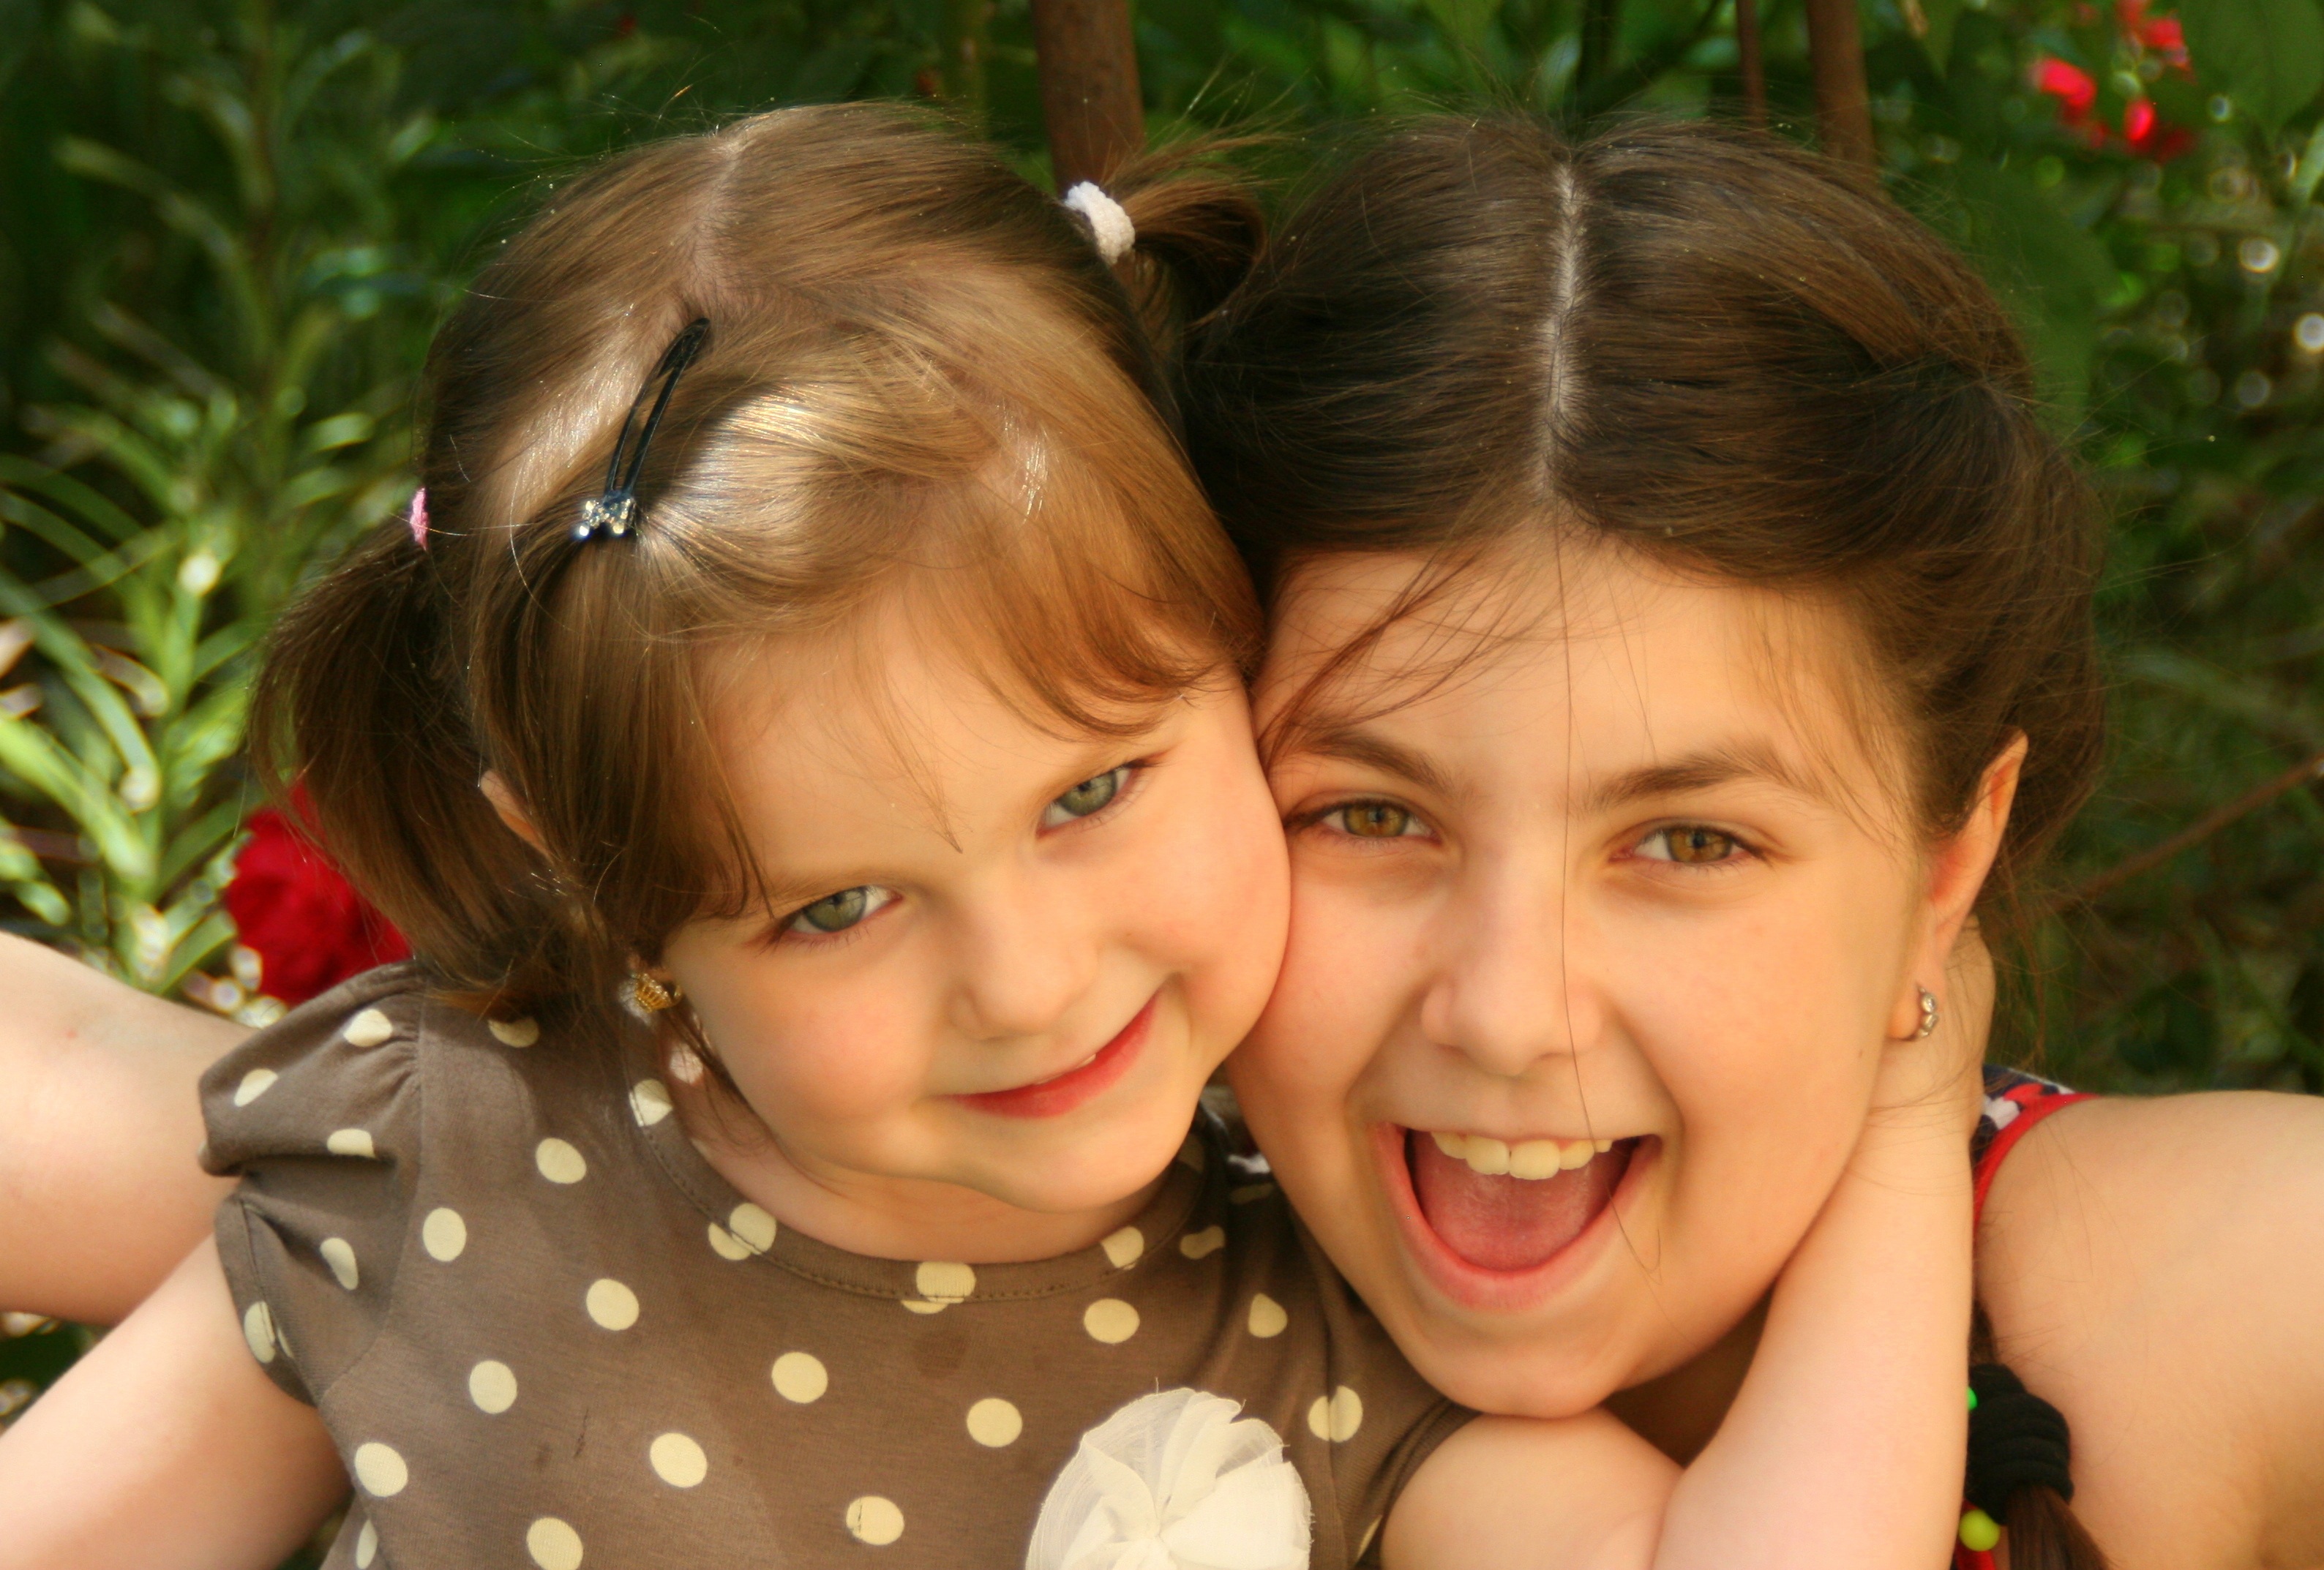
person, people, girl, flower, love, portrait, child, facial expression, smile, hug, sibling, family, infant, toddler, eye, skin, sweetness, emotion, sisters, portrait photography